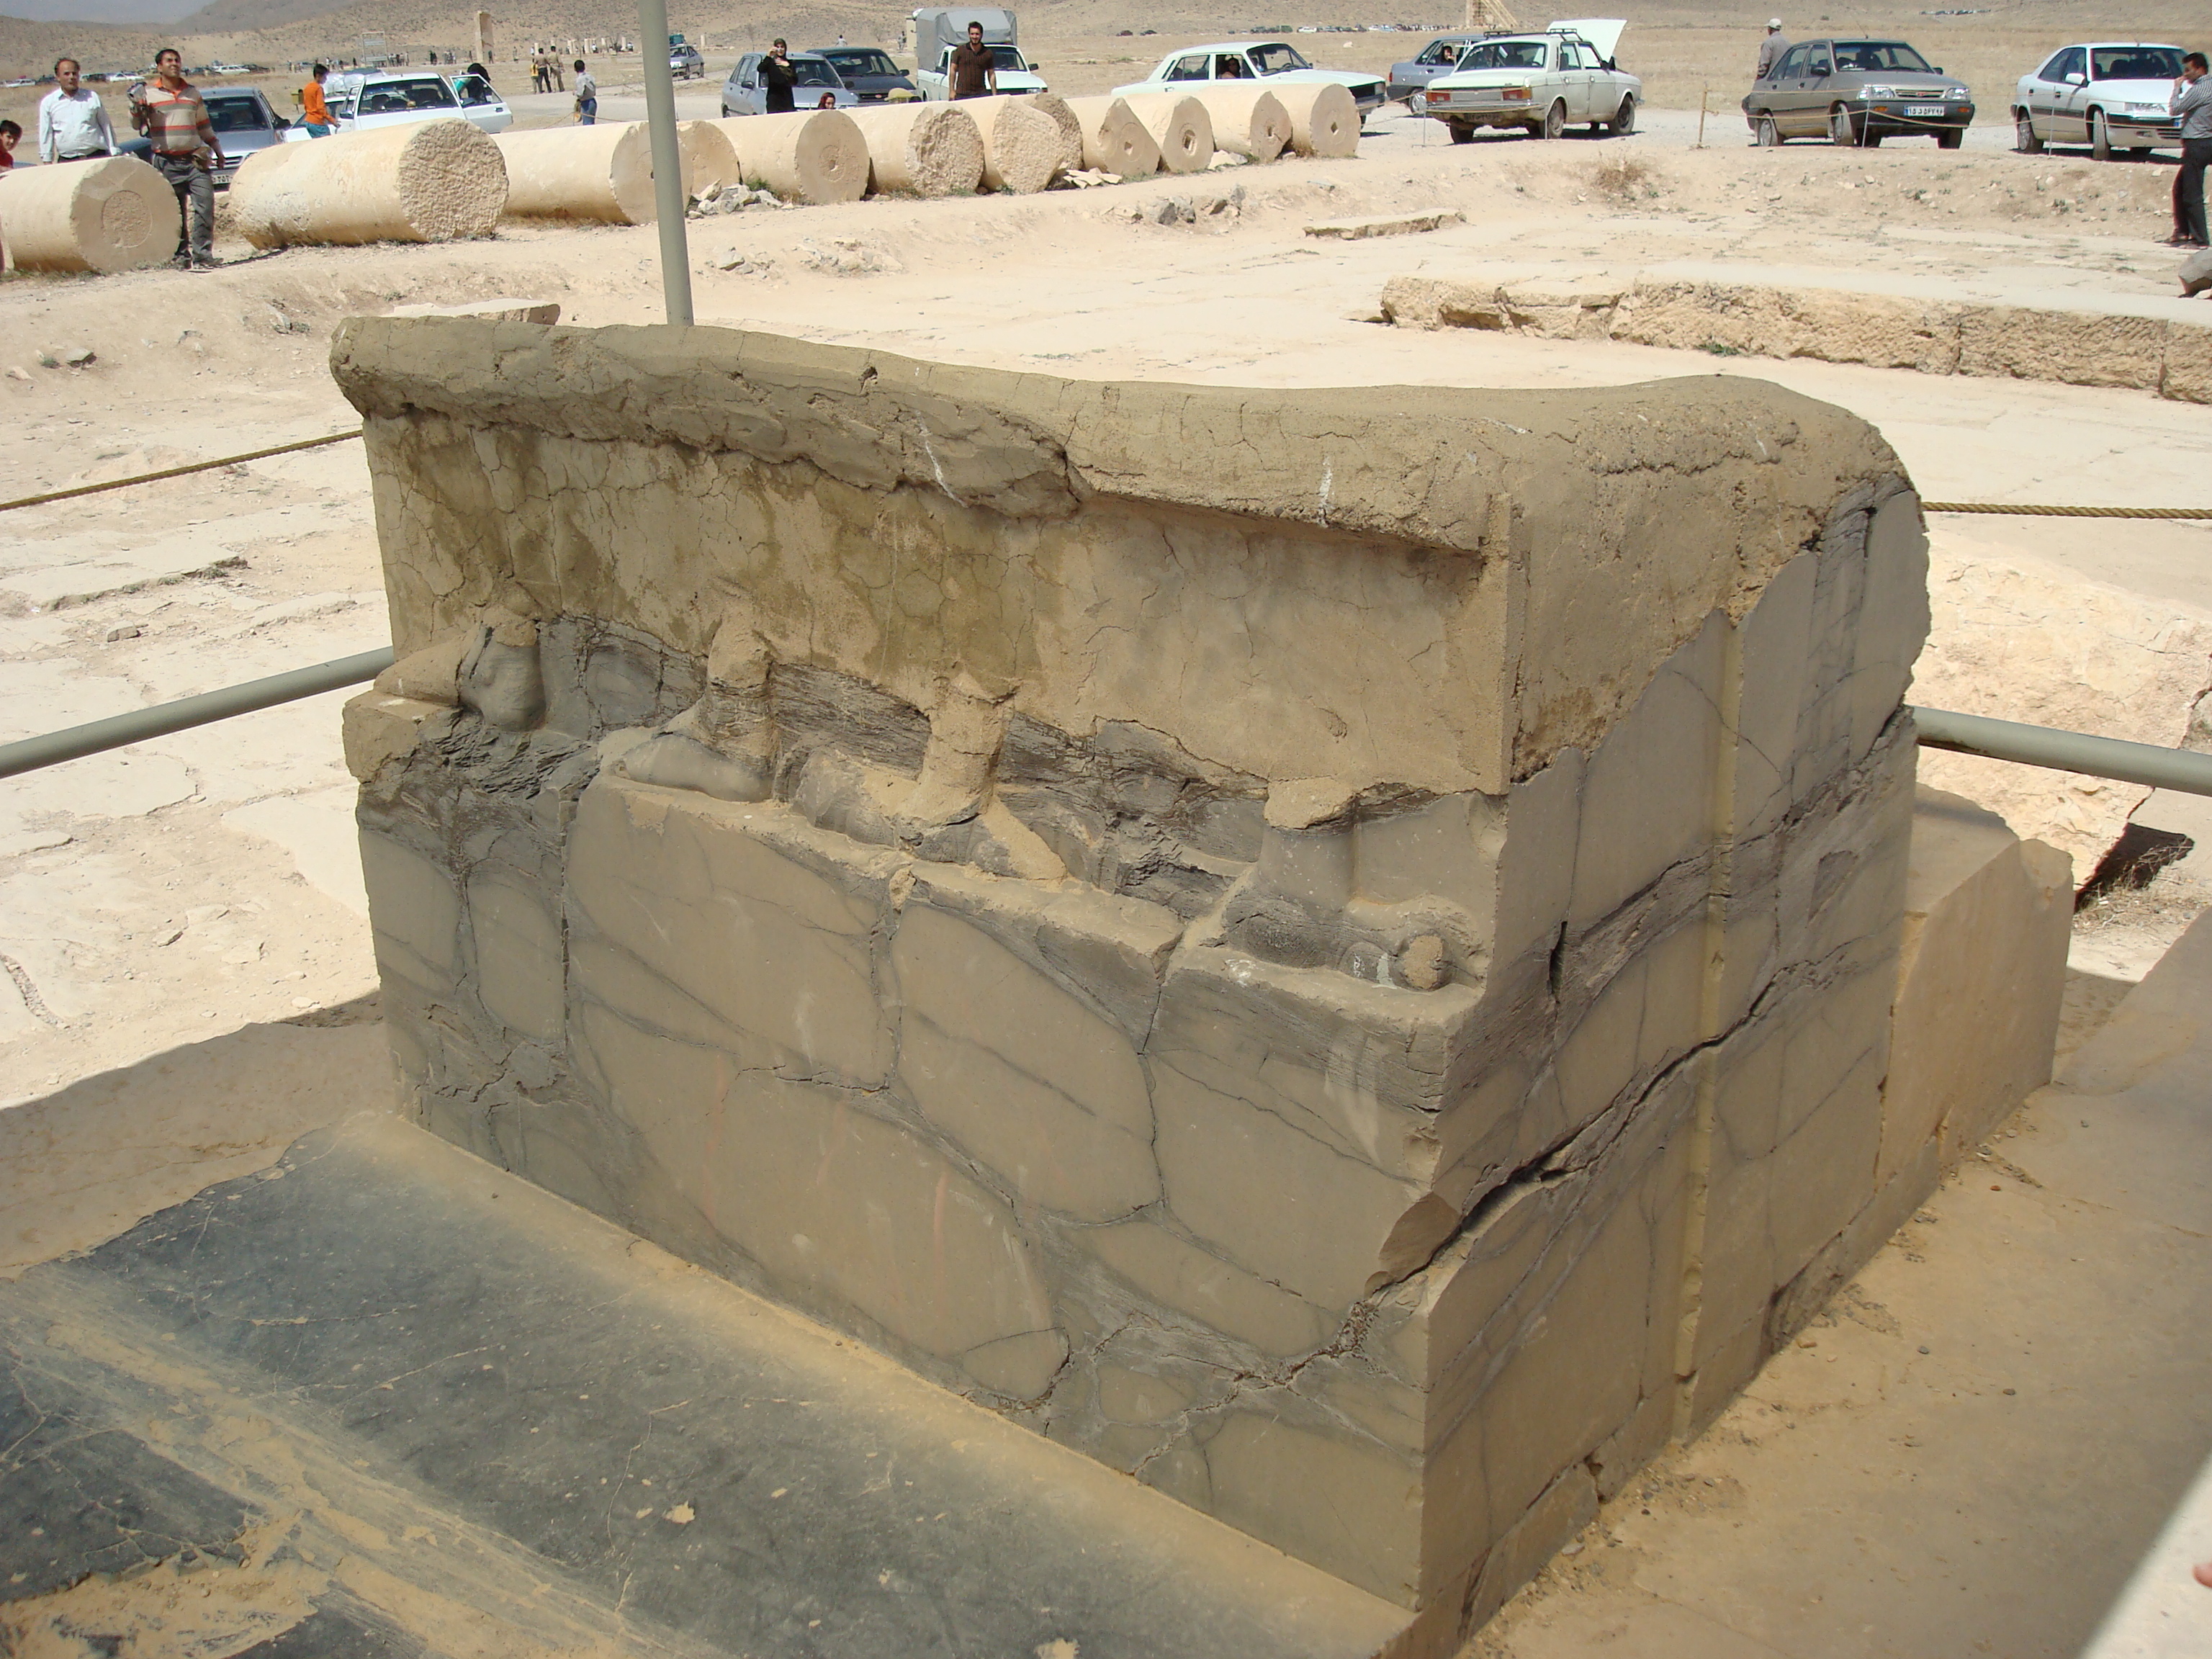
persepolis, persia, iran, shiraz, Achaemenid, Darius, empire, Cyrus, ancient, limestone, concrete, marble, cement